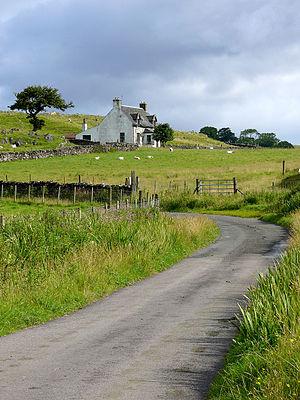
Argyll and Bute est le deuxième council area de l'Écosse et région de lieutenance en superficie. Il s'agit d'une région rurale, 23ᵉ en population, orientée vers les services et le tourisme. La région a un volet maritime important, comportant plus de 3 000 km de côtes avec des îles à l'histoire importante pour l'Écosse, telles que Iona. La région est considérée sur le plan historique comme le « berceau de l'Écosse », car elle est le point d'entrée d'où les Gaëls venant d'Irlande ont amené leur langue et culture, formant le royaume de Dál Riata. La région est restée longtemps en bordure du pouvoir central, parfois sous l'égide des Norvégiens, puis séparée comme royaume du Seigneur des Îles.
Lismore est une île du Royaume-Uni située en Écosse.